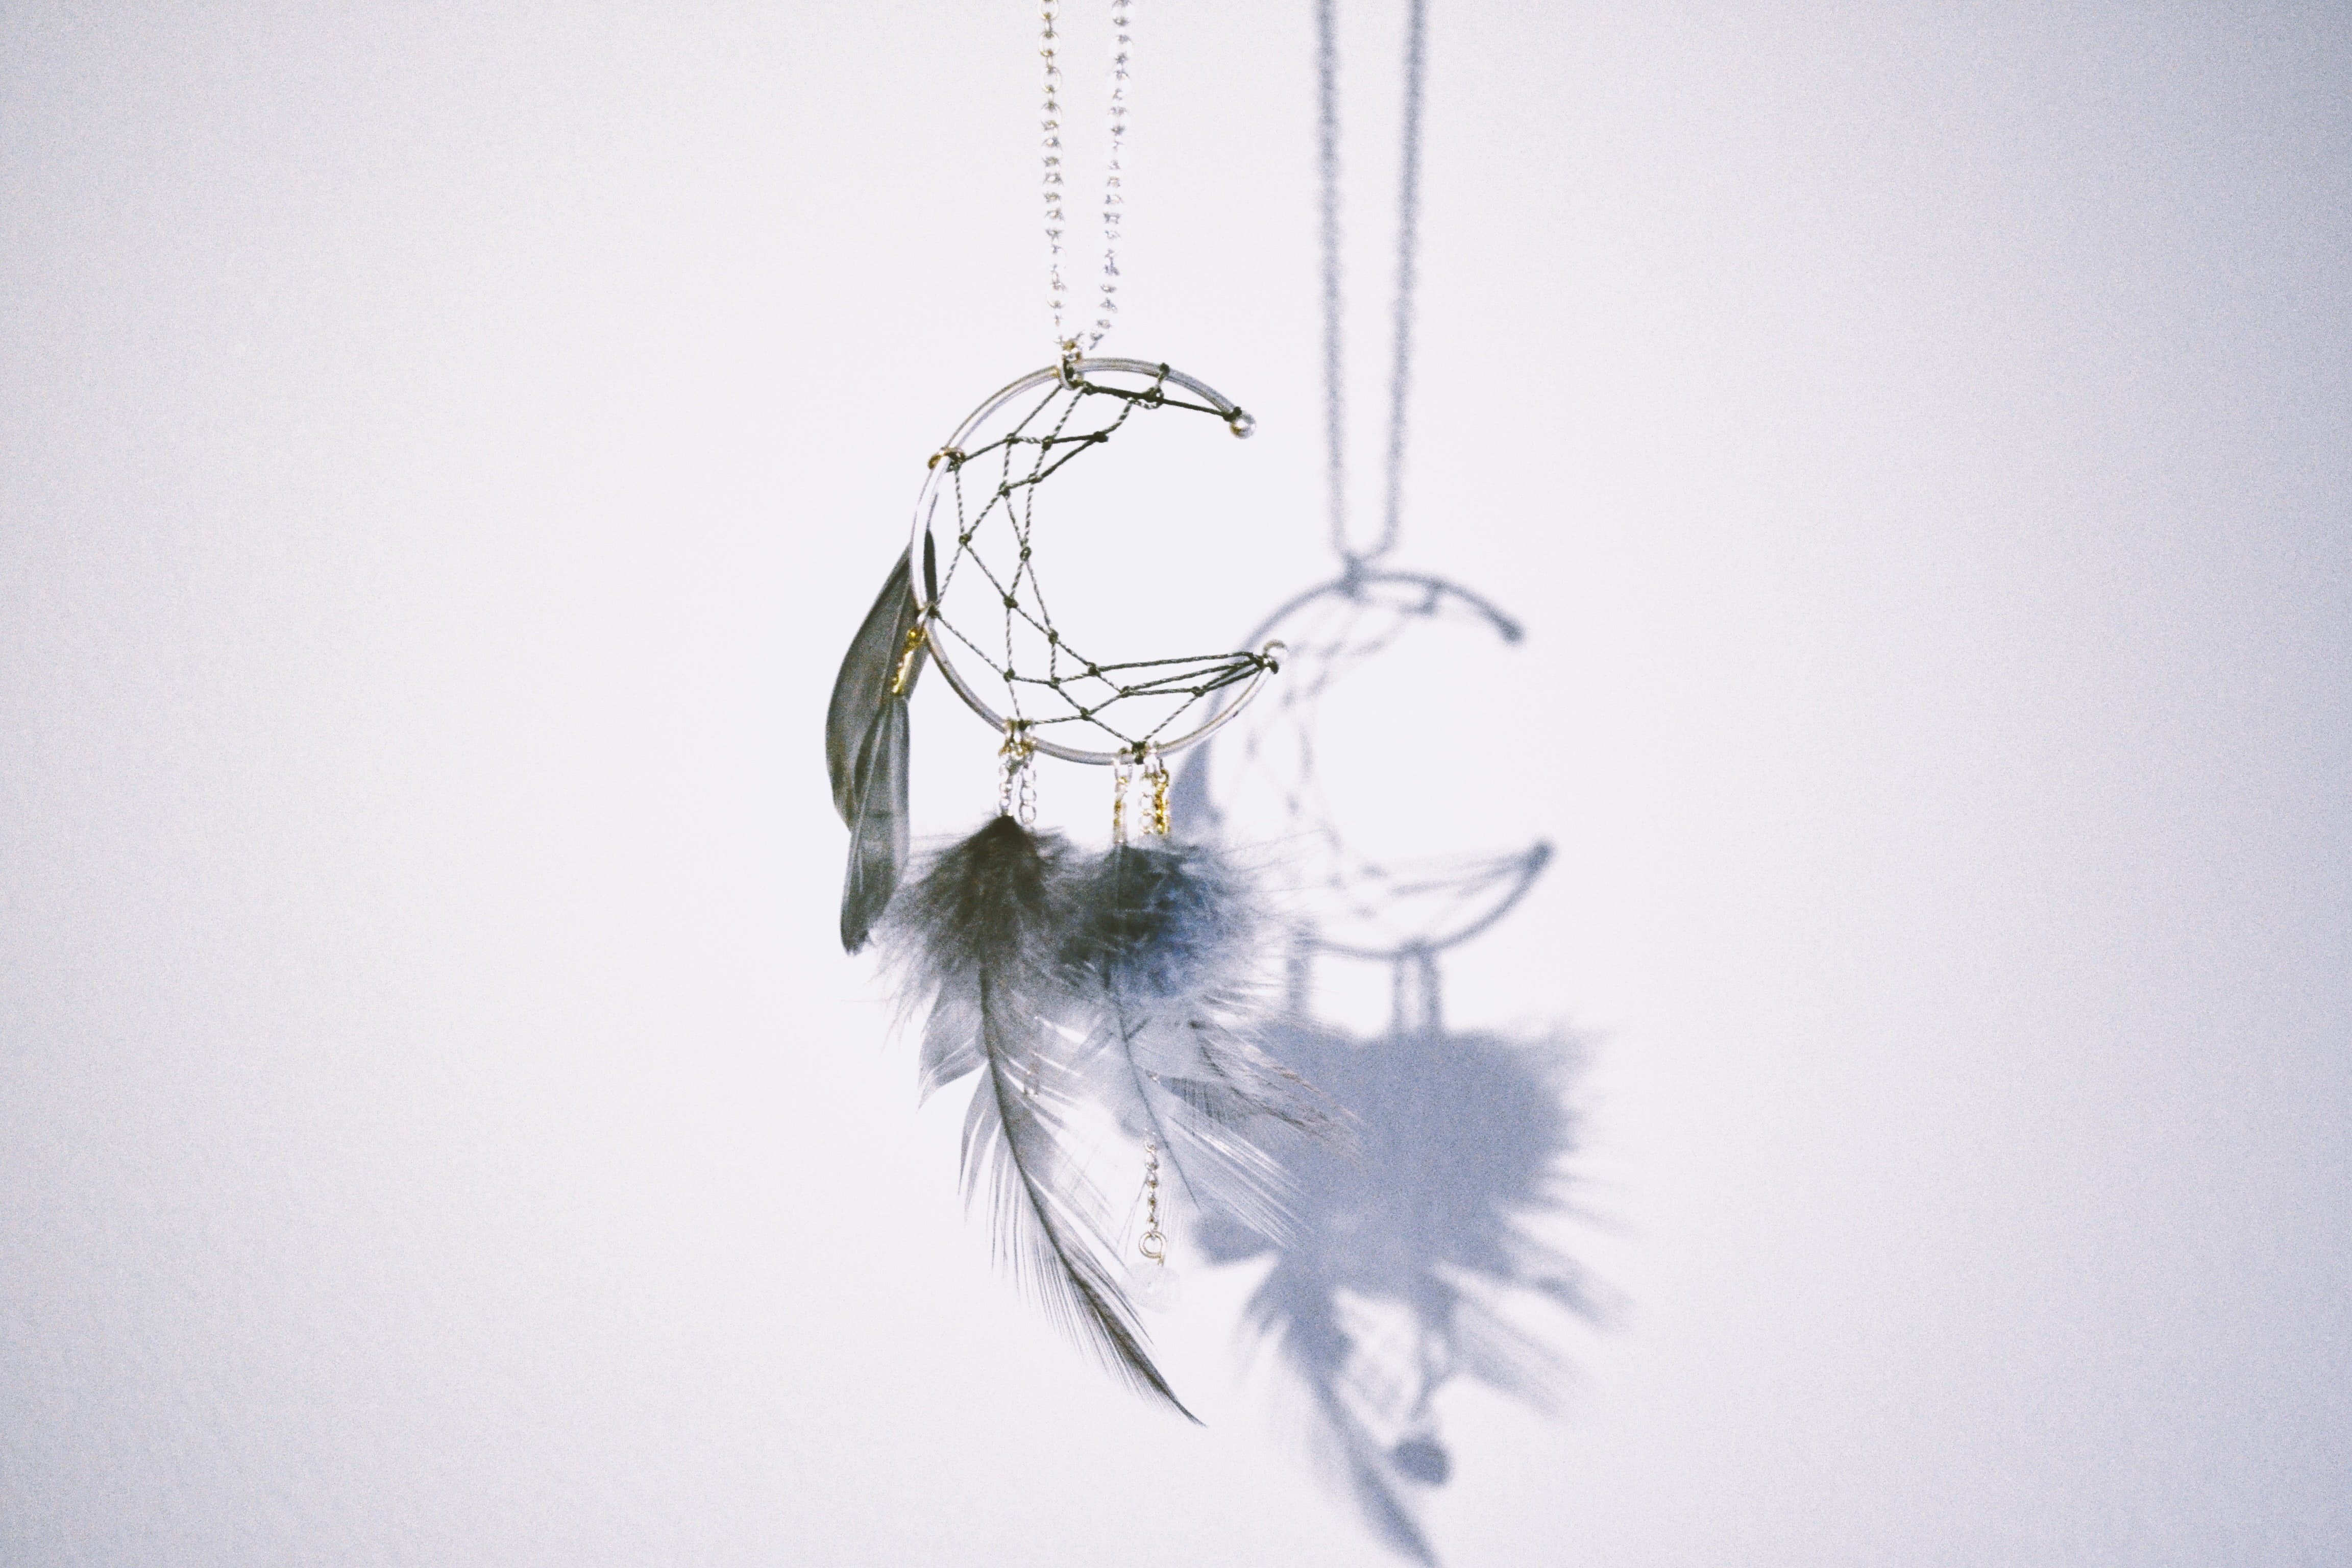
feather, fashion accessory, leaf, jewellery, necklace, silver, ornament, pendant, metal